Piti
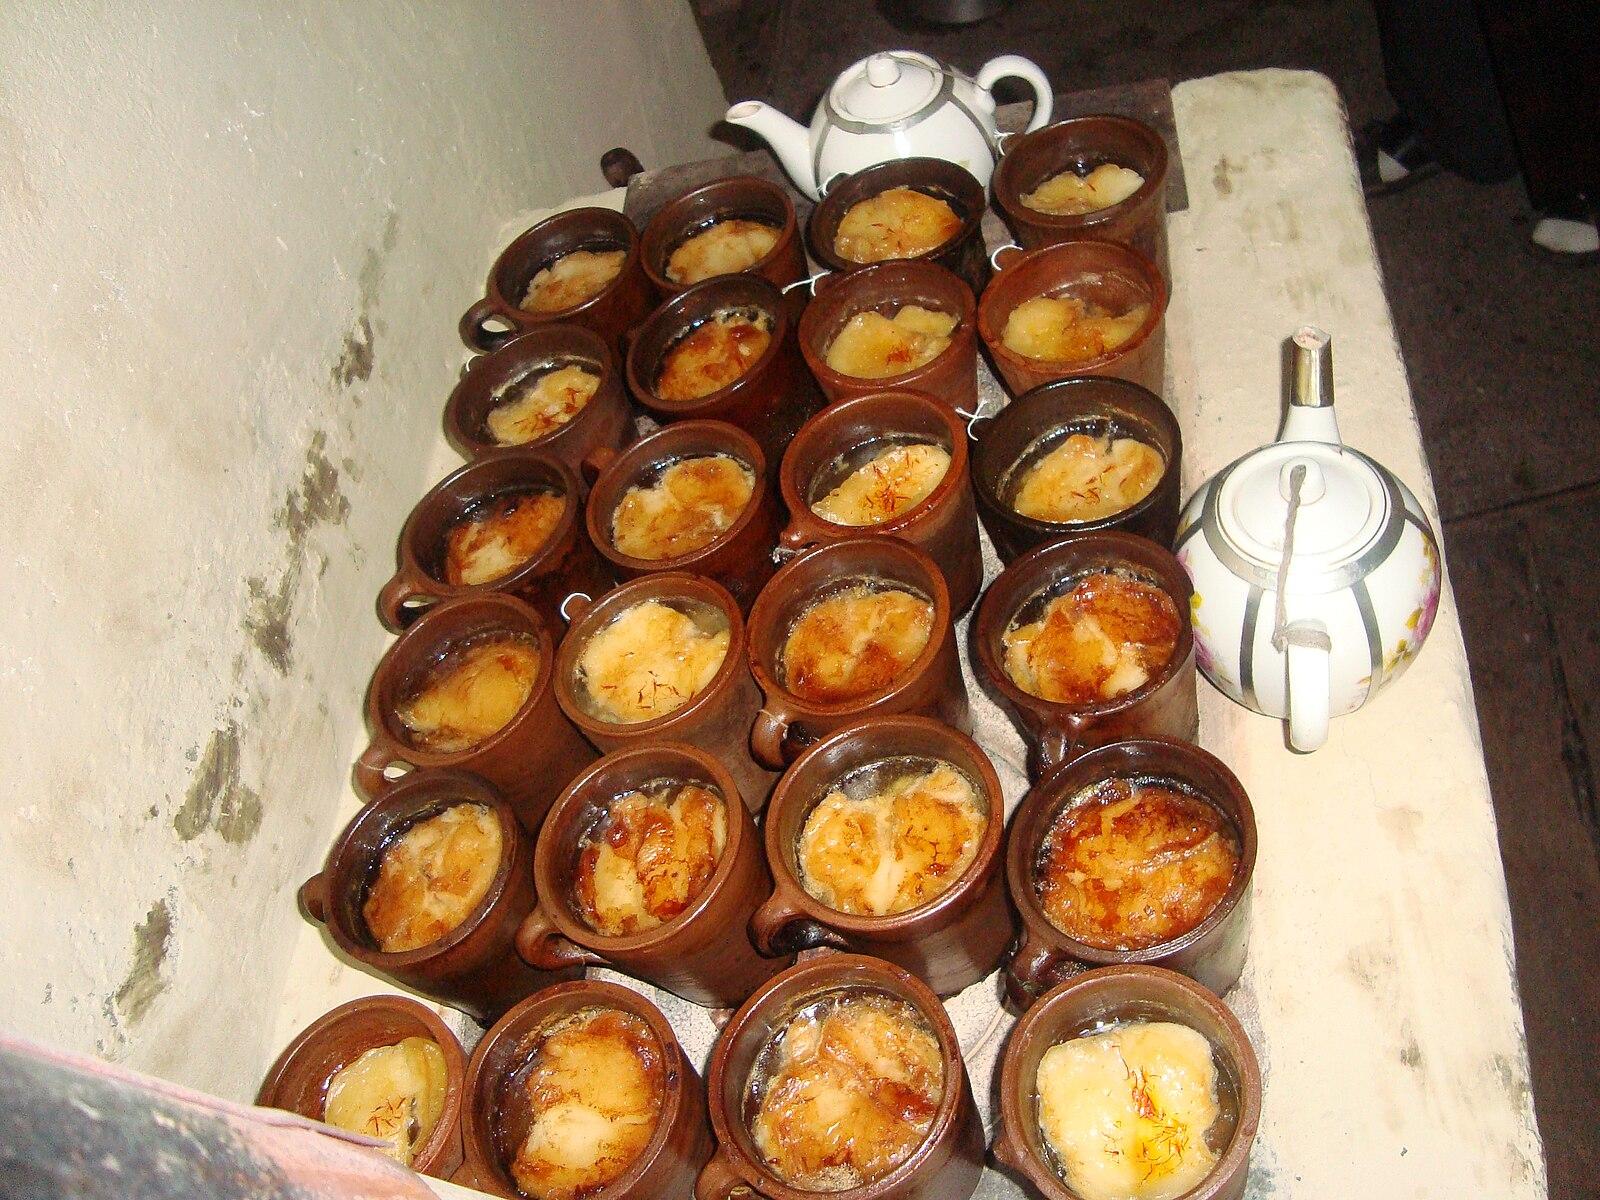
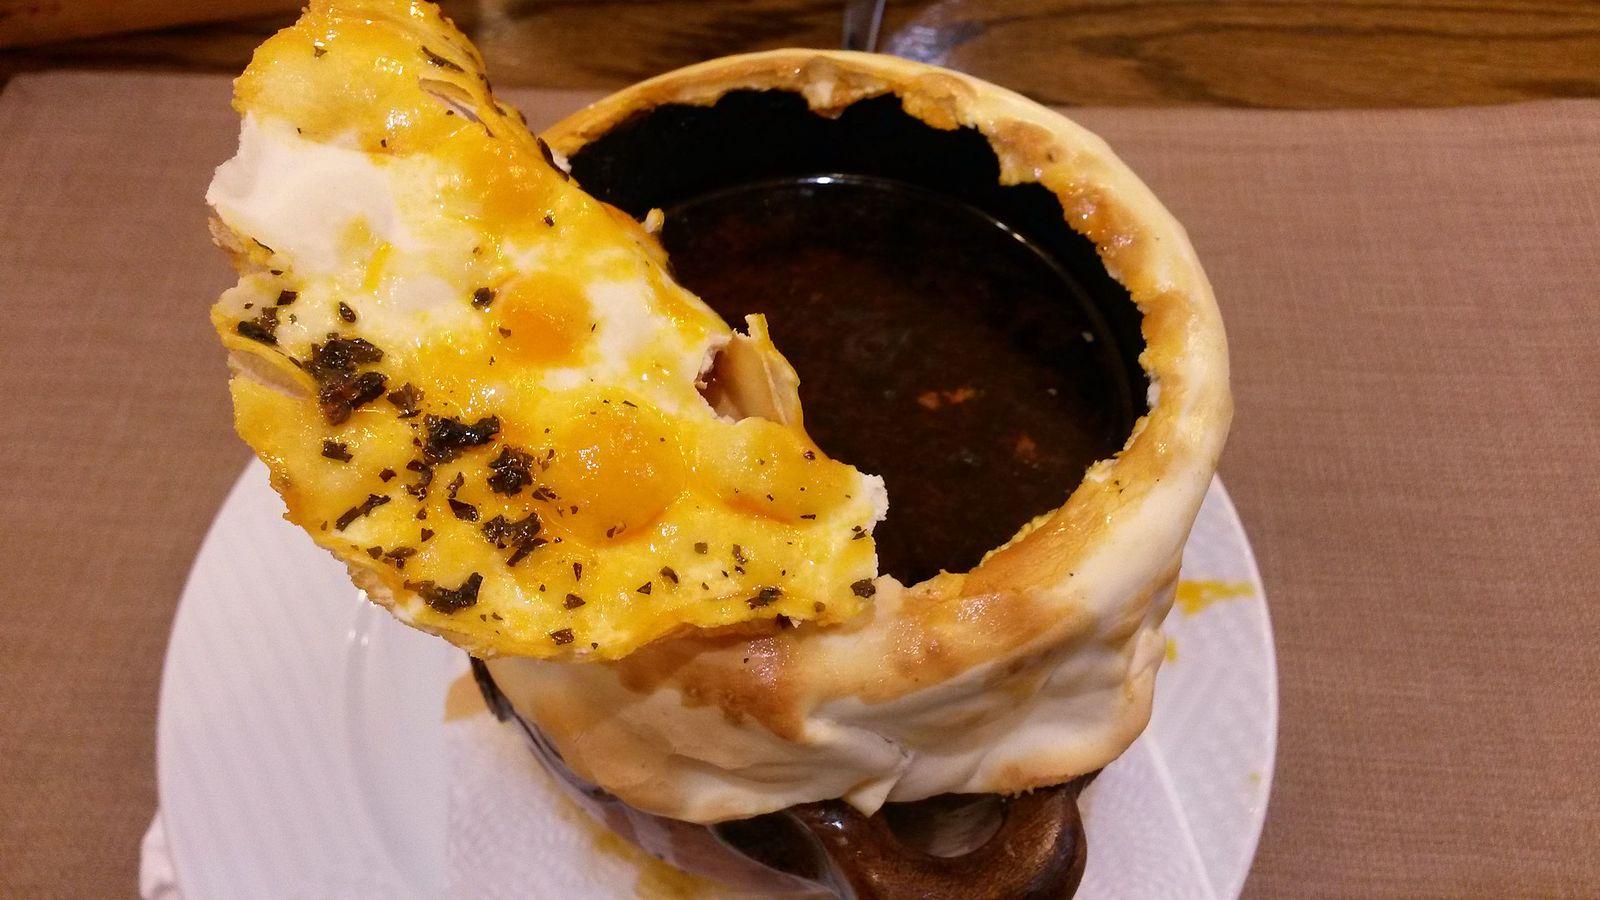
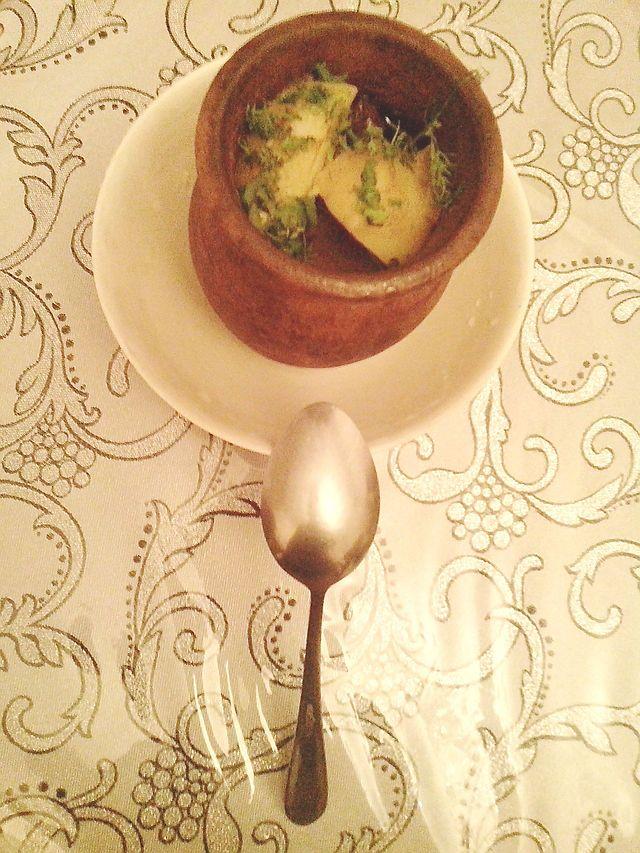
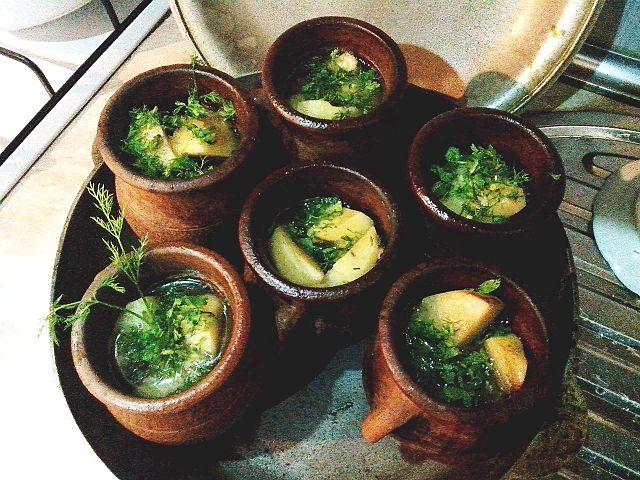
Also known as:
ar - Arabic: بيتي
az - Azerbaijani: Piti
azb - South Azerbaijani: پیتی
ca - Catalan: Piti
en-simple - Simple English: Piti
es - Spanish: Piti
fa - Persian: پیتی
he - Hebrew: פיטי
id - Indonesian: Piti
ja - Japanese: ピティ
jv - Javanese: Piti
ka - Georgian: ფითი
kk - Kazakh: Пити
ko - Korean: 피티
ku - Kurdish: Pitî
nl - Dutch: Piti
pt - Portuguese: Piti
ru - Russian: Пити
sv - Swedish: Piti
tr - Turkish: Piti
uk - Ukrainian: Піті
uz - Uzbek: Piti
zh - Chinese: 皮蒂湯
Category: meat (soup, mutton)
Cuisine: Armenian, Azerbaijani, Georgian, Central Asian
Associated cuisines: Armenian, Azerbaijani, Georgian, Central Asian
Area: Armenia, Azerbaijan, Georgia, South Caucasus
Countries: Armenia, Azerbaijan, Georgia
Region: Western Asia, , , ,
It is made with mutton and vegetables (tomatoes, potatoes, chickpeas), infused with saffron water to add flavour and colour, all covered by a lump of fat, and cooked in a sealed crock